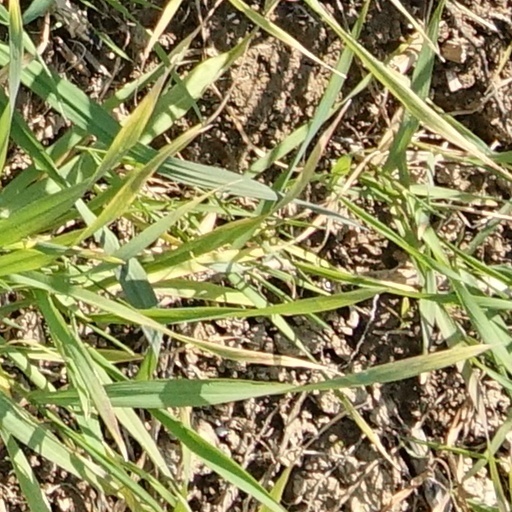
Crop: wheat